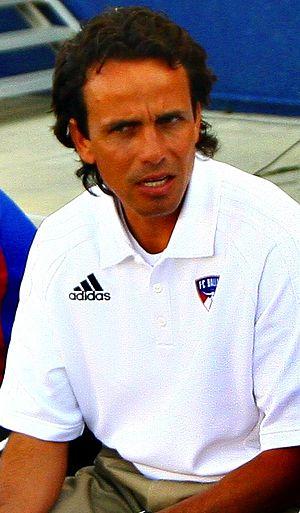
Óscar Pareja est un footballeur et entraîneur colombien né le 10 août 1968 à Medellín. Aujourd'hui entraineur du Orlando City SC en MLS, il évoluait au poste de milieu de terrain à l'Independiente Medellín, au Deportivo Cali, au Revolution de la Nouvelle-Angleterre et au FC Dallas ainsi qu'en sélection colombienne.